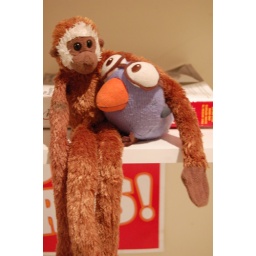
Jeret sleeping over at his friend's house